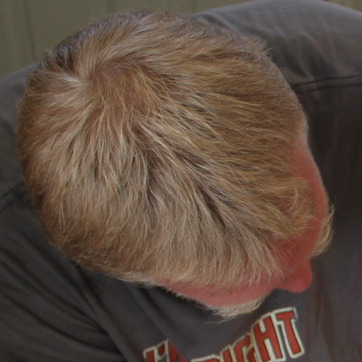
Material: hair